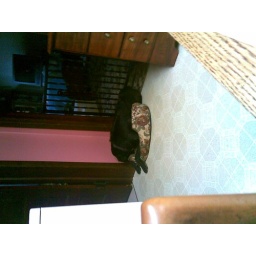
My dog Max trying to sleep in Pepper's bed